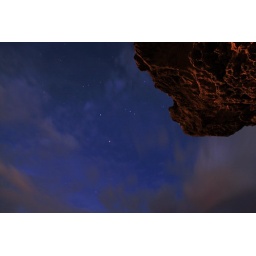
nightsky under the limestone rocks at broome jetty boat ramp.